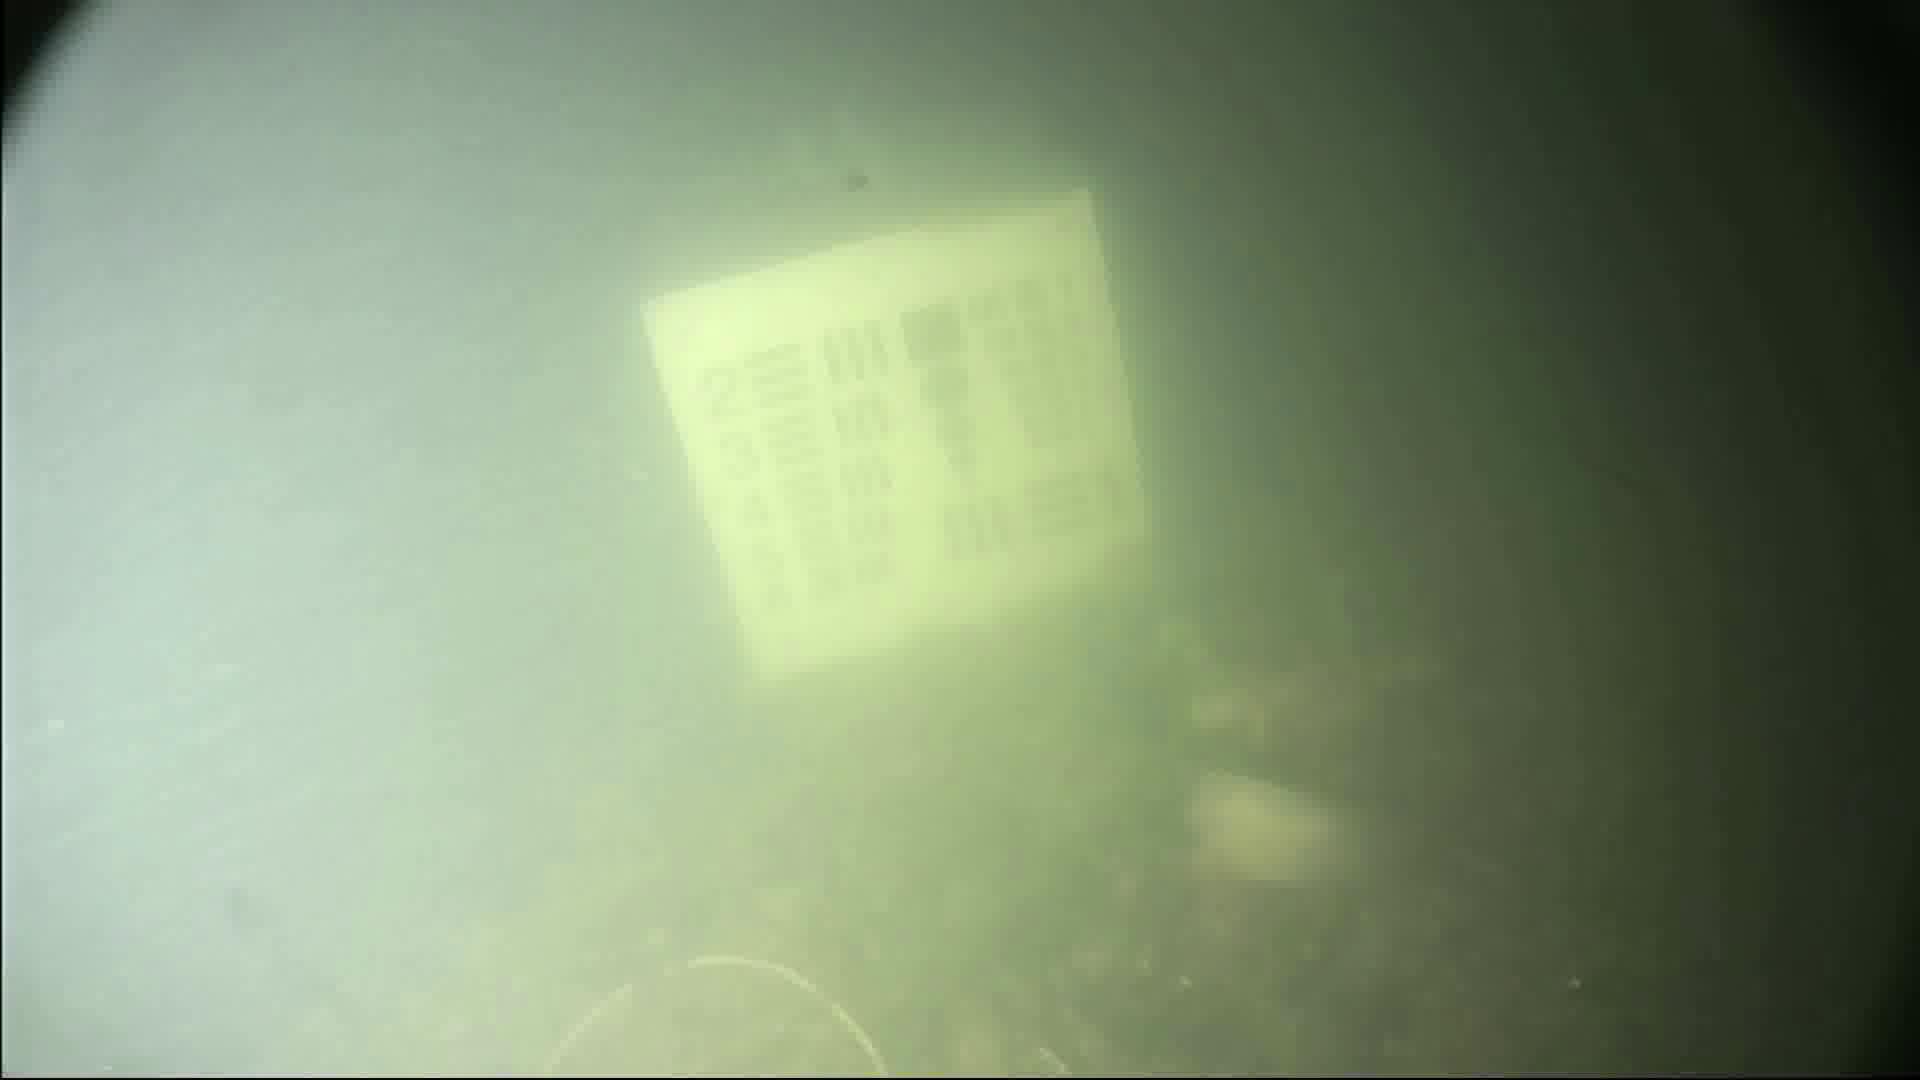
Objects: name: fish